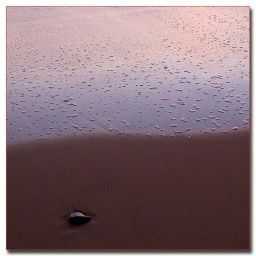
Last glimmer of light in the day...captured one lone rock on this golden beach